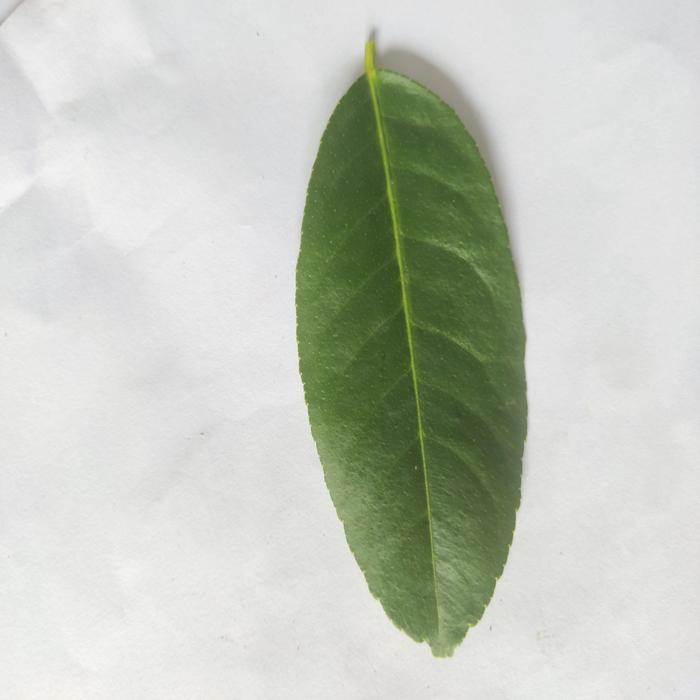
Crop: Lemon
Leaf condition: Healthy_Leaf